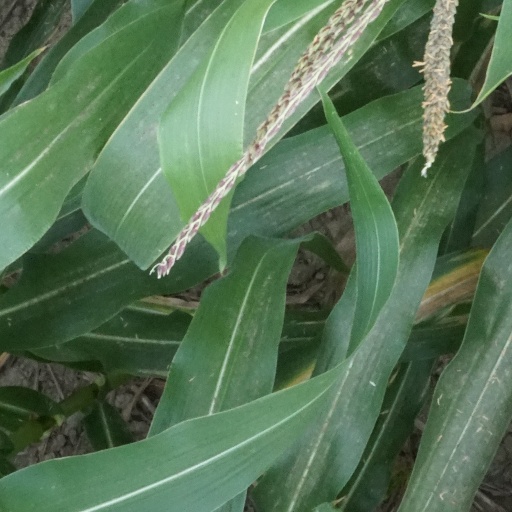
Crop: maize; corn